Alton Towers

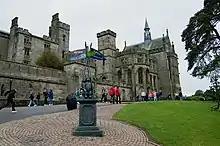
Main historic house

The Towers are the ruins of Alton Towers stately home and are the source of the park's name. They belonged to the Talbot family as a stately home until 1924 and largely designed by Augustus Pugin, also noted for his work on the Palace of Westminster. The Towers are now in a state of disrepair following decades of neglect. The ruins are open to the public for guided tours. Key areas of The Towers include the banqueting hall, the chapel, conservatories, and Her Ladyship's Gardens.